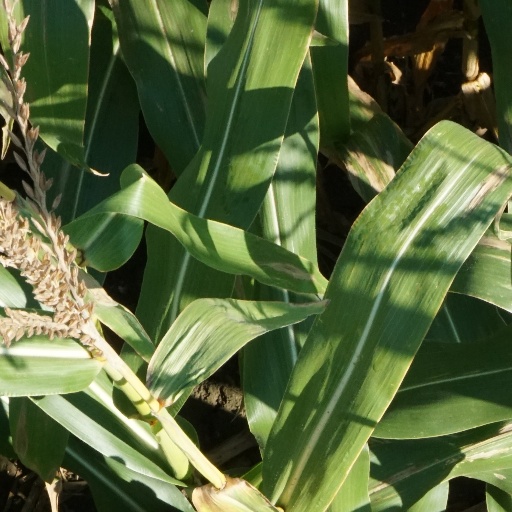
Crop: maize; corn